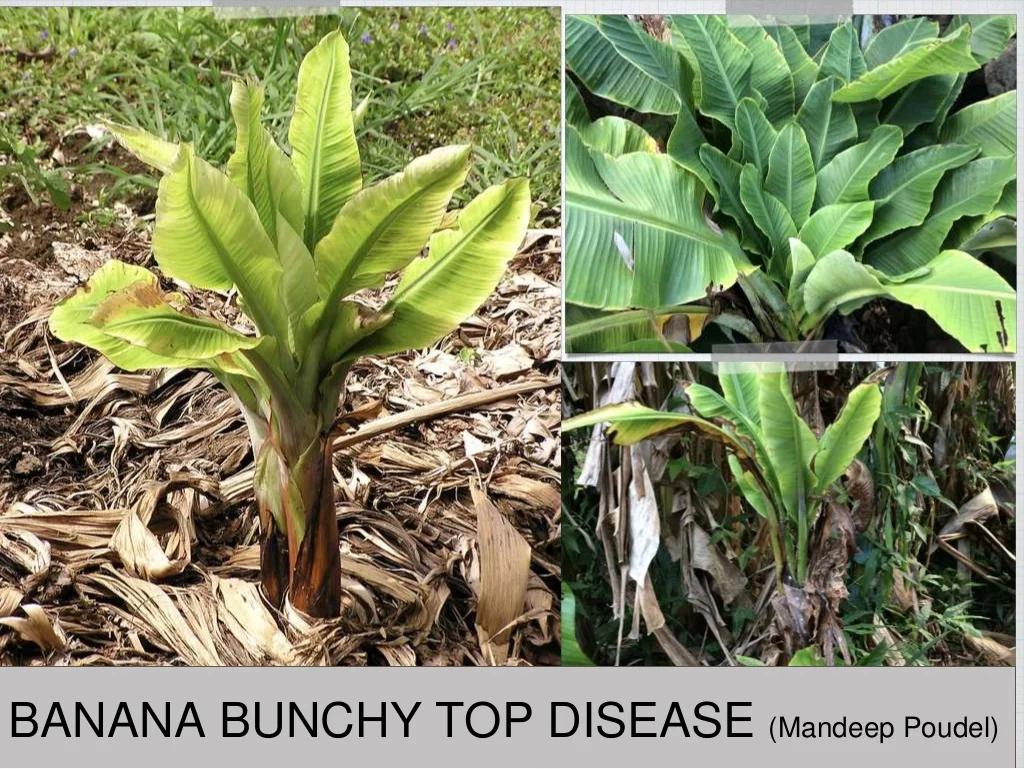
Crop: unknown
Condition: banana_banana_bunchy_top